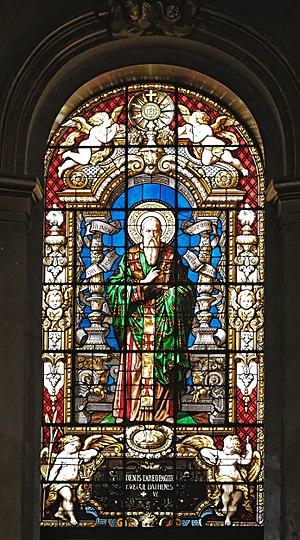
Église Saint-Roch (vitrail ""Saint Denis l'aeropagite"") - Paris Ier"
Denys l'Aréopagite est un Athénien dont le nom est mentionné au verset 34 du chapitre 17 du livre des Actes des Apôtres. Il a été confondu avec le Pseudo-Denys l'Aréopagite, un auteur du VIᵉ siècle.
L’église Saint-Roch, située au 296 rue Saint-Honoré, dans le 1ᵉʳ arrondissement de Paris, a été bâtie entre 1653 et 1722 sur les plans initiaux de Jacques Le Mercier. Longue de 126 mètres, de style essentiellement baroque, c’est l'une des plus vastes de Paris. L'édifice est classé au titre des monuments historiques depuis le 7 décembre 1914.